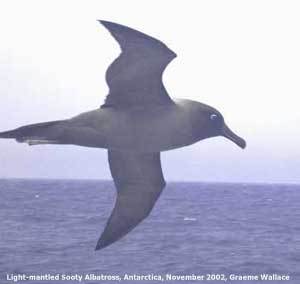
this large gray bird with a round eye and blunt beak has wings outstretched and is flying.
this is a brown bird with extra large coverts in a large rounded bill.
this bird is grey in color, with a long rounded beak and a white eye ring.
this sea faring bird is completely dark colored and has a wide open, white eye and round-tipped beak.
this bird is grey in color with a long curved beak, and grey eye rings.
this bird has wings that are white and has a long bill
this bird has wings that are black and has a long billa dark grey bird with large white eyes.
this large bird is uniformly gray all over. it also has a relatively large dark colored bill.
this bird has a great wingspan, along with what appears to be a slightly curved beak and a white-ish body.
Species: Sooty Albatross